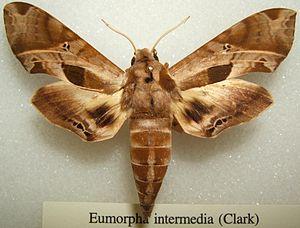
Le genre Eumorpha regroupe des lépidoptères de la famille des Sphingidae, de la sous-famille des Macroglossinae et de la tribu des Philampelini.